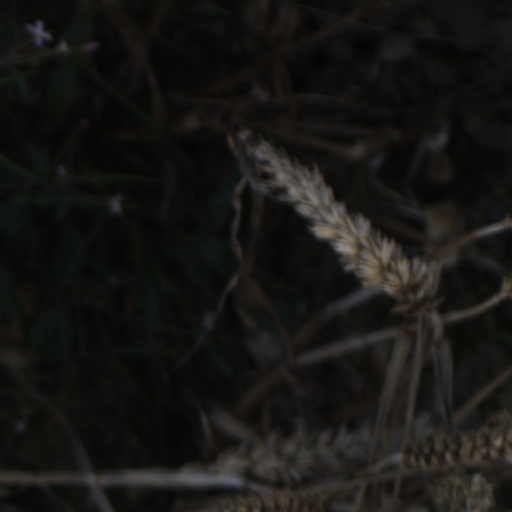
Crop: wheat